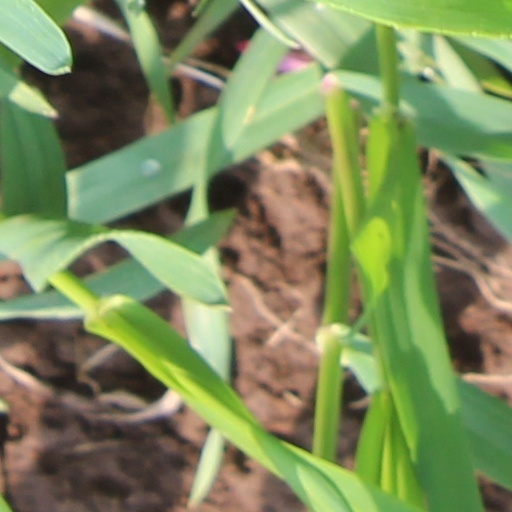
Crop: wheat